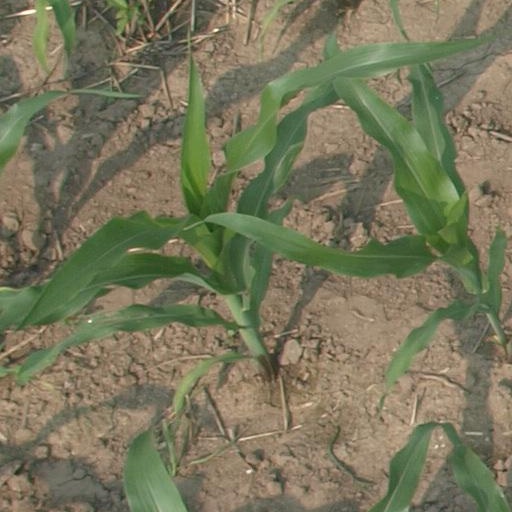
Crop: maize; corn